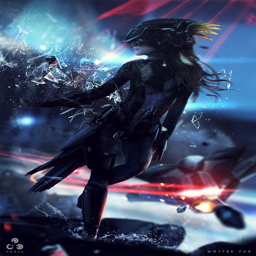
deity : a personal art work for project .